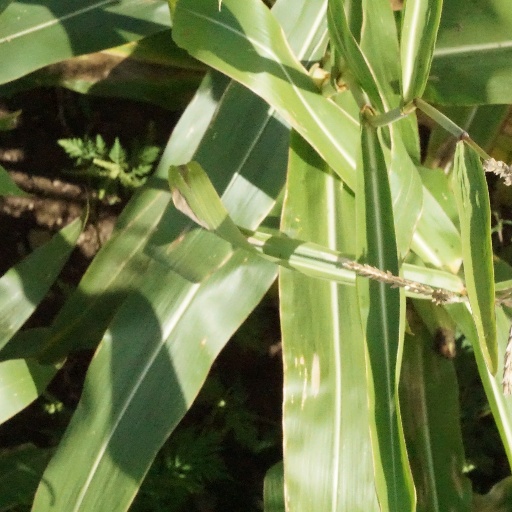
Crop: maize; corn